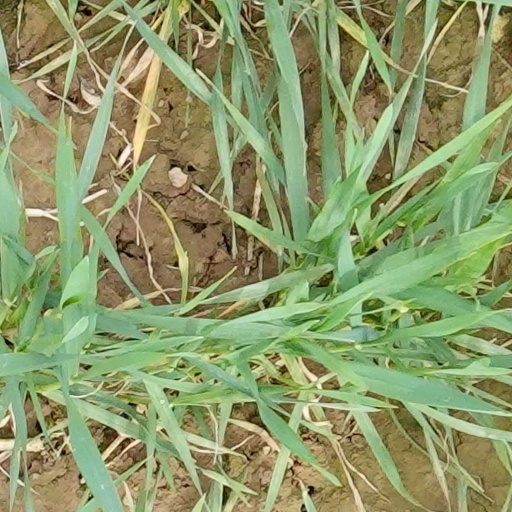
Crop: wheat